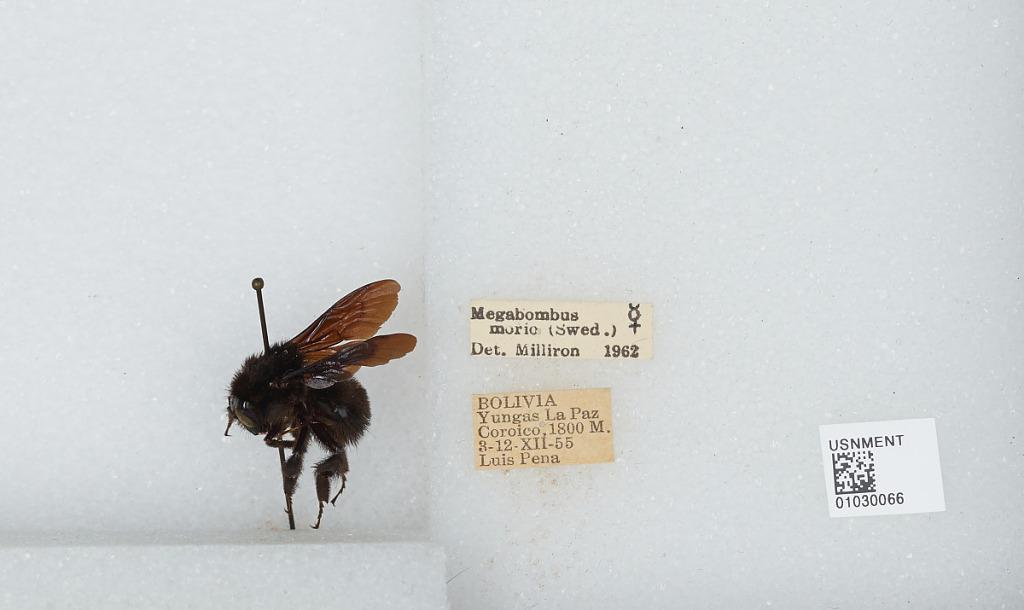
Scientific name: Bombus (Fervidobombus) morio (Swederus)
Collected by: L. Pena
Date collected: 1955-12-3
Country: Bolivia
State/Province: La Paz
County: Yungas
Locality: Coroico
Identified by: Milliron